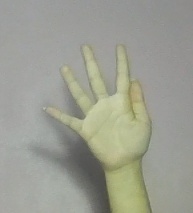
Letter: sheen